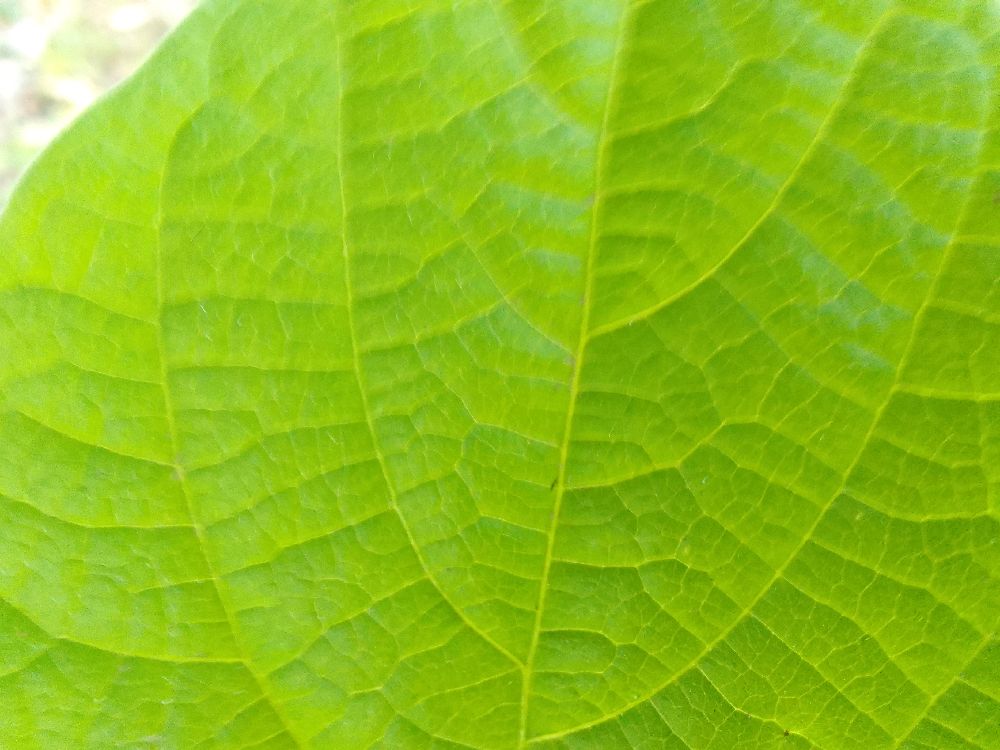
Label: healthy